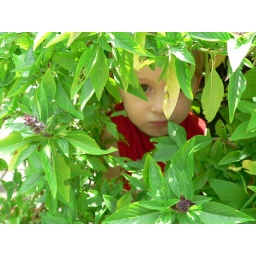
Playing like a kitty cat hiding in the pepper plants